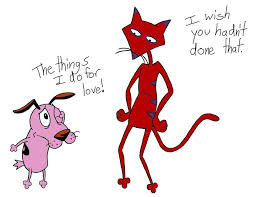
Portrait style: Cartoon Portrait